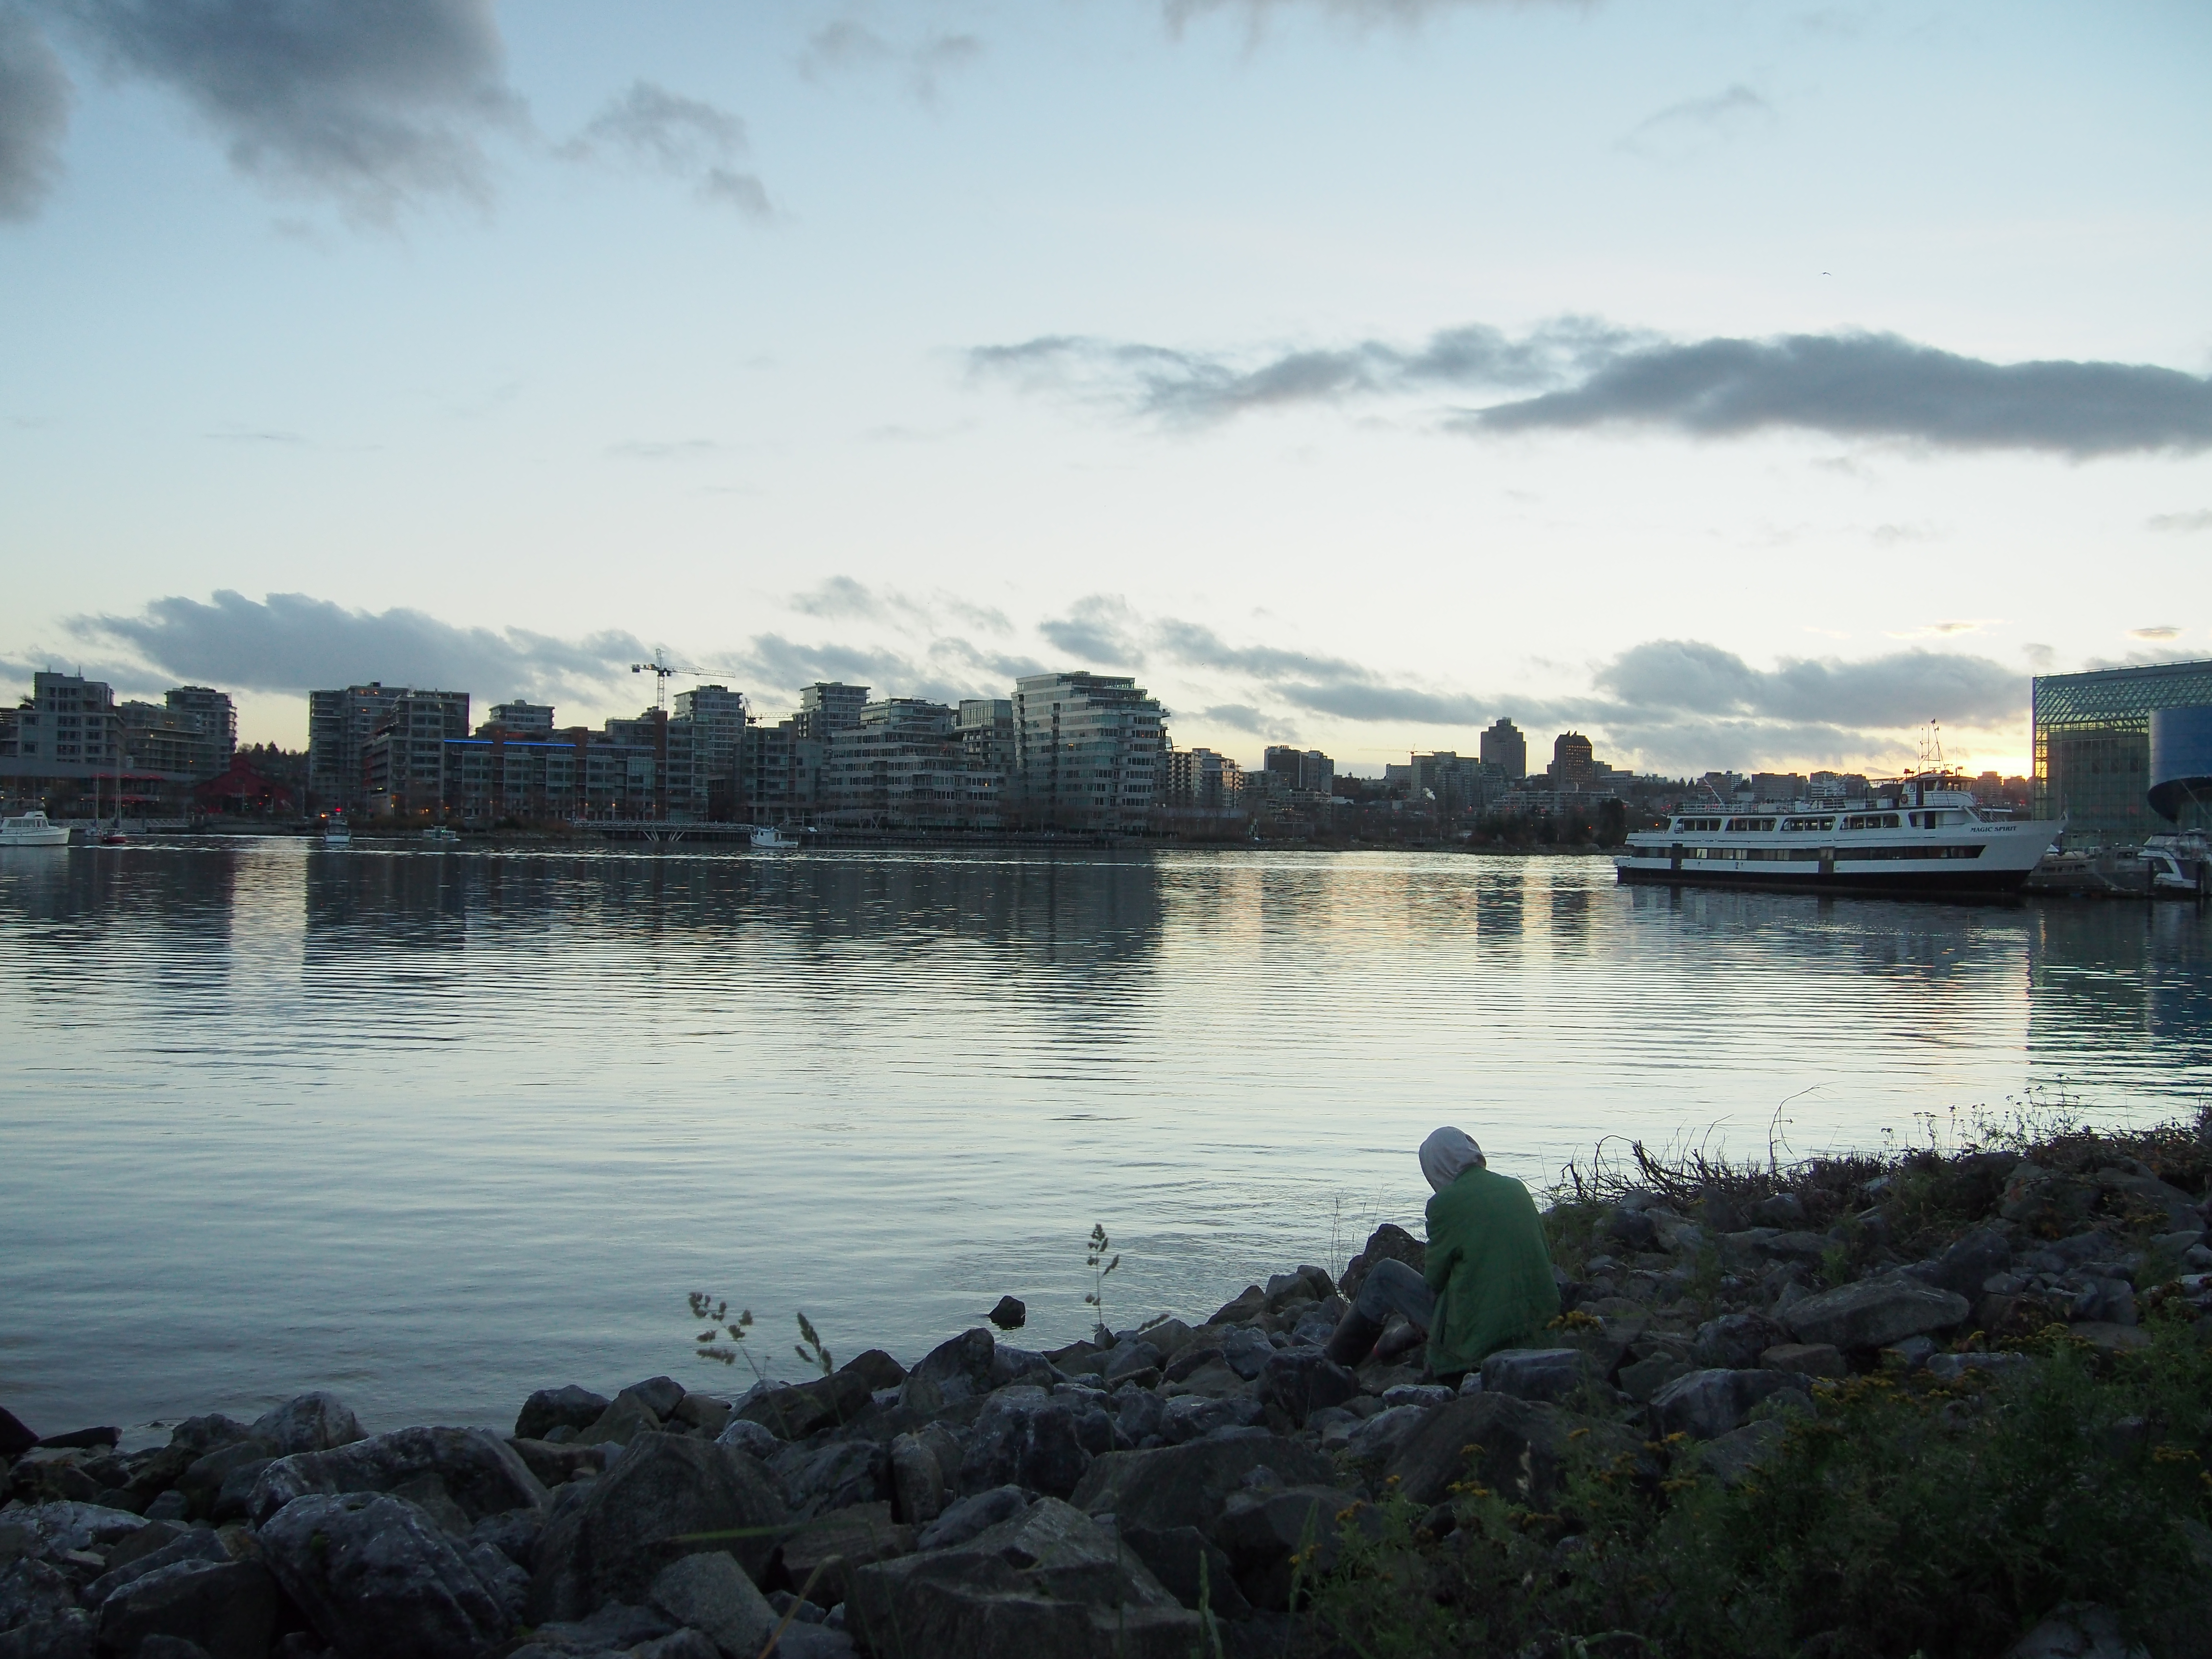
sea, coast, water, dock, cloud, sunset, boat, skyline, morning, shore, lake, dawn, river, dusk, evening, reflection, vehicle, bay, harbor, reservoir, body of water, reflections, waterripples, fadinglight